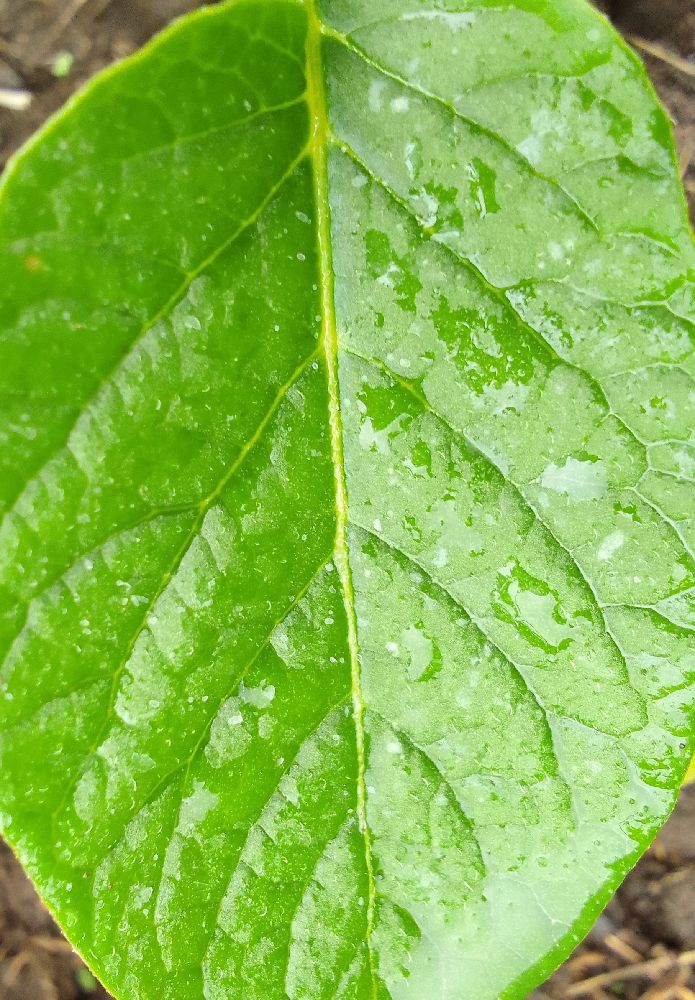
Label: Healthy